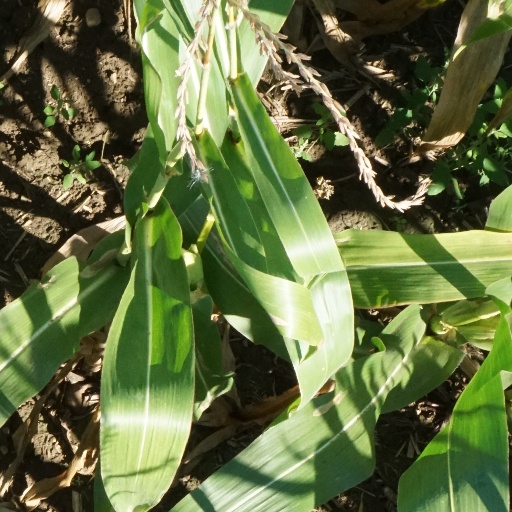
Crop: maize; corn